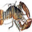
Label: lobster